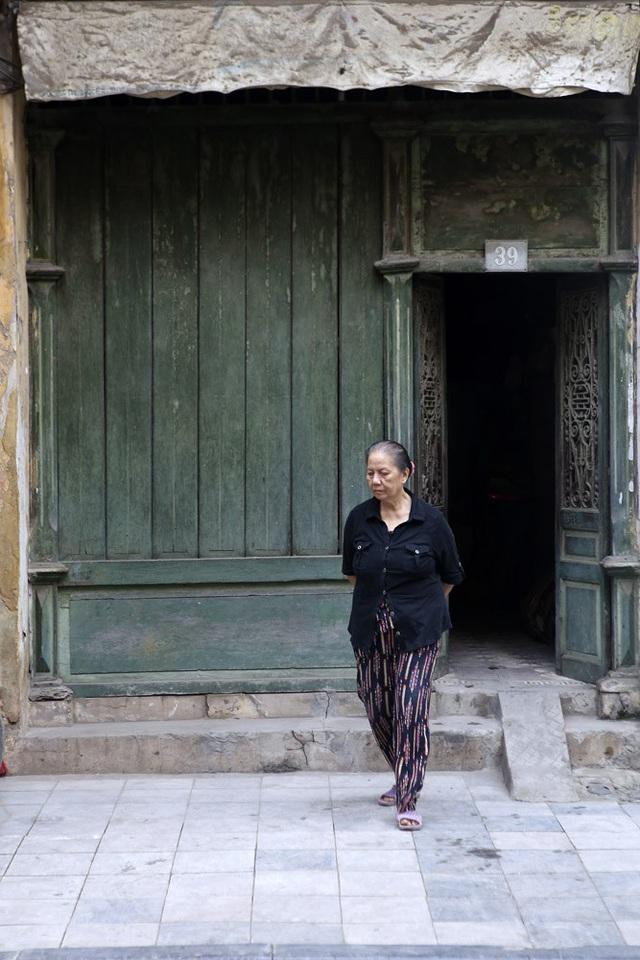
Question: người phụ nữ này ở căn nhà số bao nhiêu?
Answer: căn nhà số 39